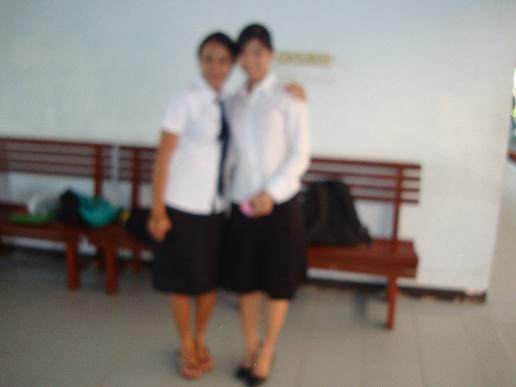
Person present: Yes